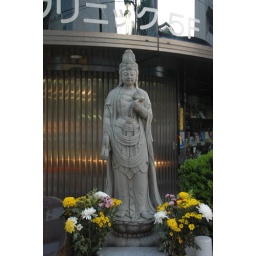
this sits in the middle of a cross street in Akasaka